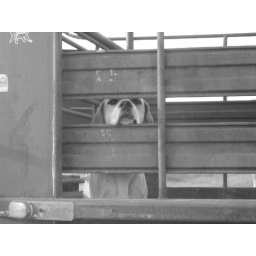
On our way to Sea World I spotted a trailer beside our car with a dog and two horses.